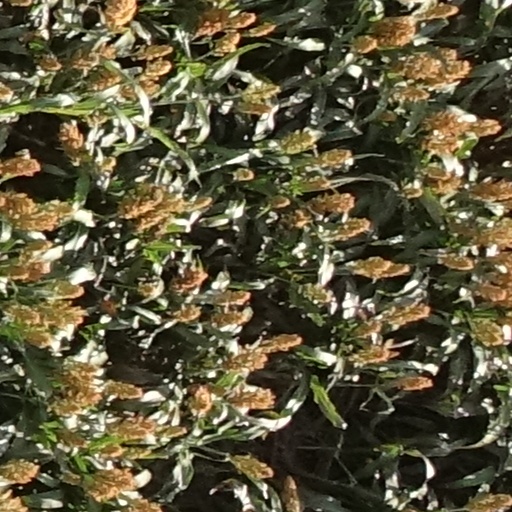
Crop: sorghum